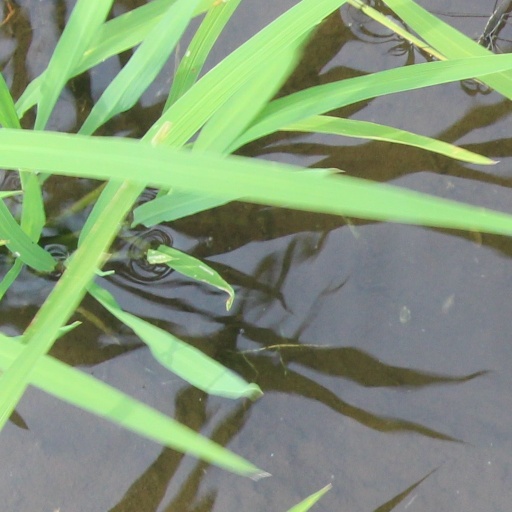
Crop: rice